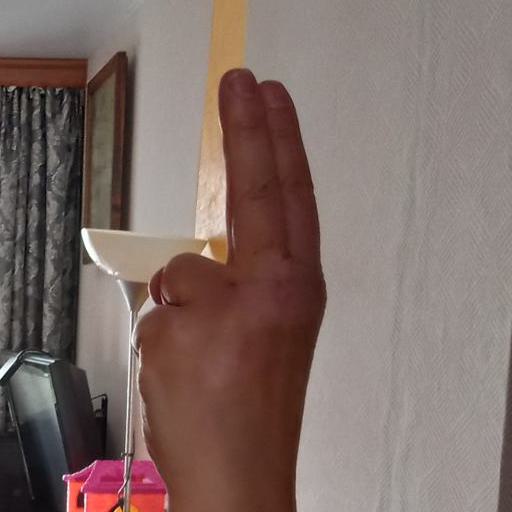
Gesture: two_up_inverted